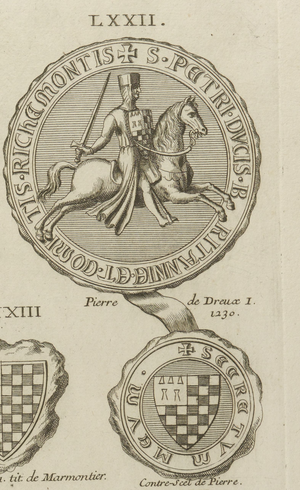
Sceau et contre-sceau de Pierre de Dreux, duc de Bretagne jure uxoris
Pierre Iᵉʳ de Bretagne, dit aussi Pierre de Dreux puis Pierre « Mauclerc » puis Pierre de Braine, né vers 1187 à Dourdan, mort le 26 ou 27 mai 1250 en mer, est un noble du XIIIᵉ siècle, d'ascendance capétienne de la maison de Dreux. Il fut duc de Bretagne de 1213 à 1237, comte de Richmond et seigneur de Machecoul.